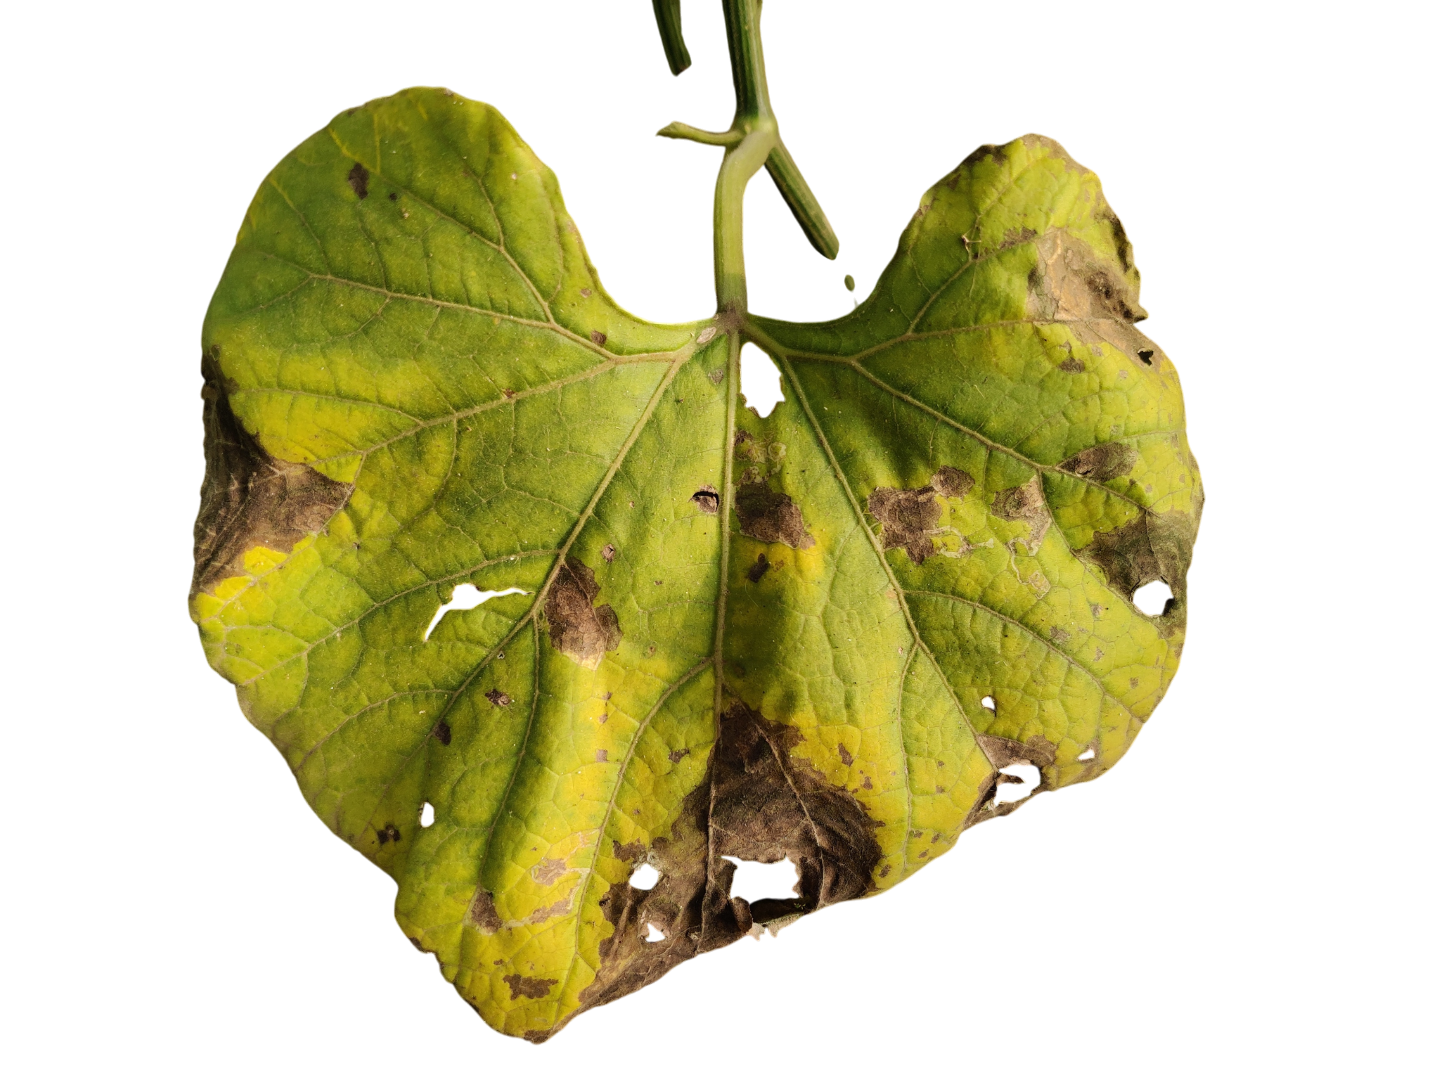
Crop: Bottle Gourd
Label: Downy_Mildew